Castlecrag, New South Wales

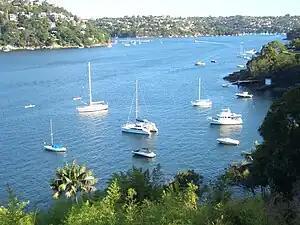
Middle Harbour, view from Castlecrag

Castlecrag is a suburb on the lower North Shore of Sydney, in the state of New South Wales, Australia 8 kilometres north of the Sydney central business district, in the local government area of the City of Willoughby.